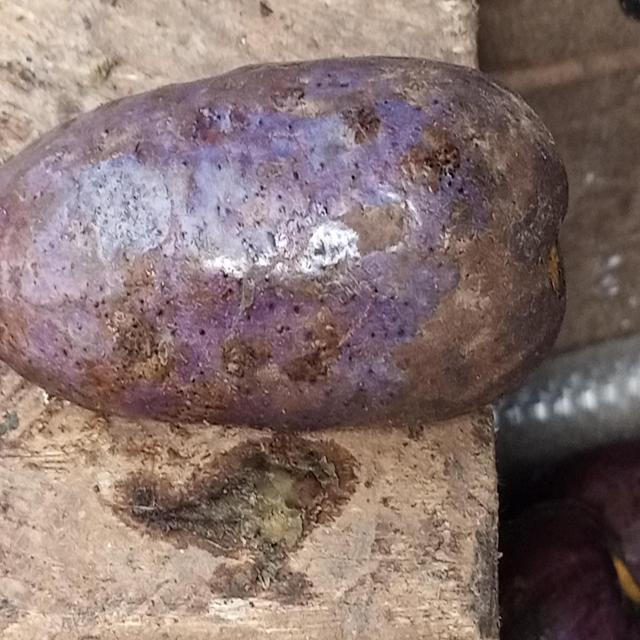
Plum grade: unaffected